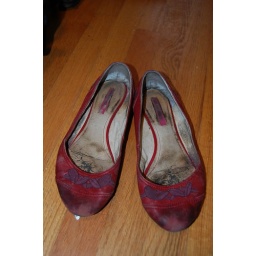
so many miles in red shoes